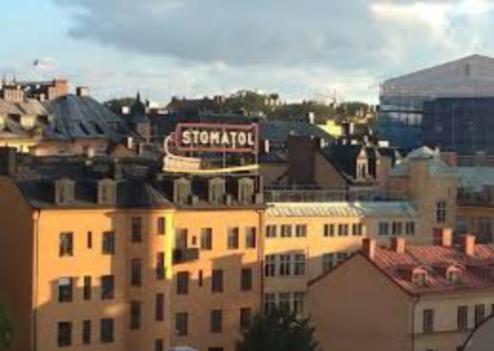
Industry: Necessities